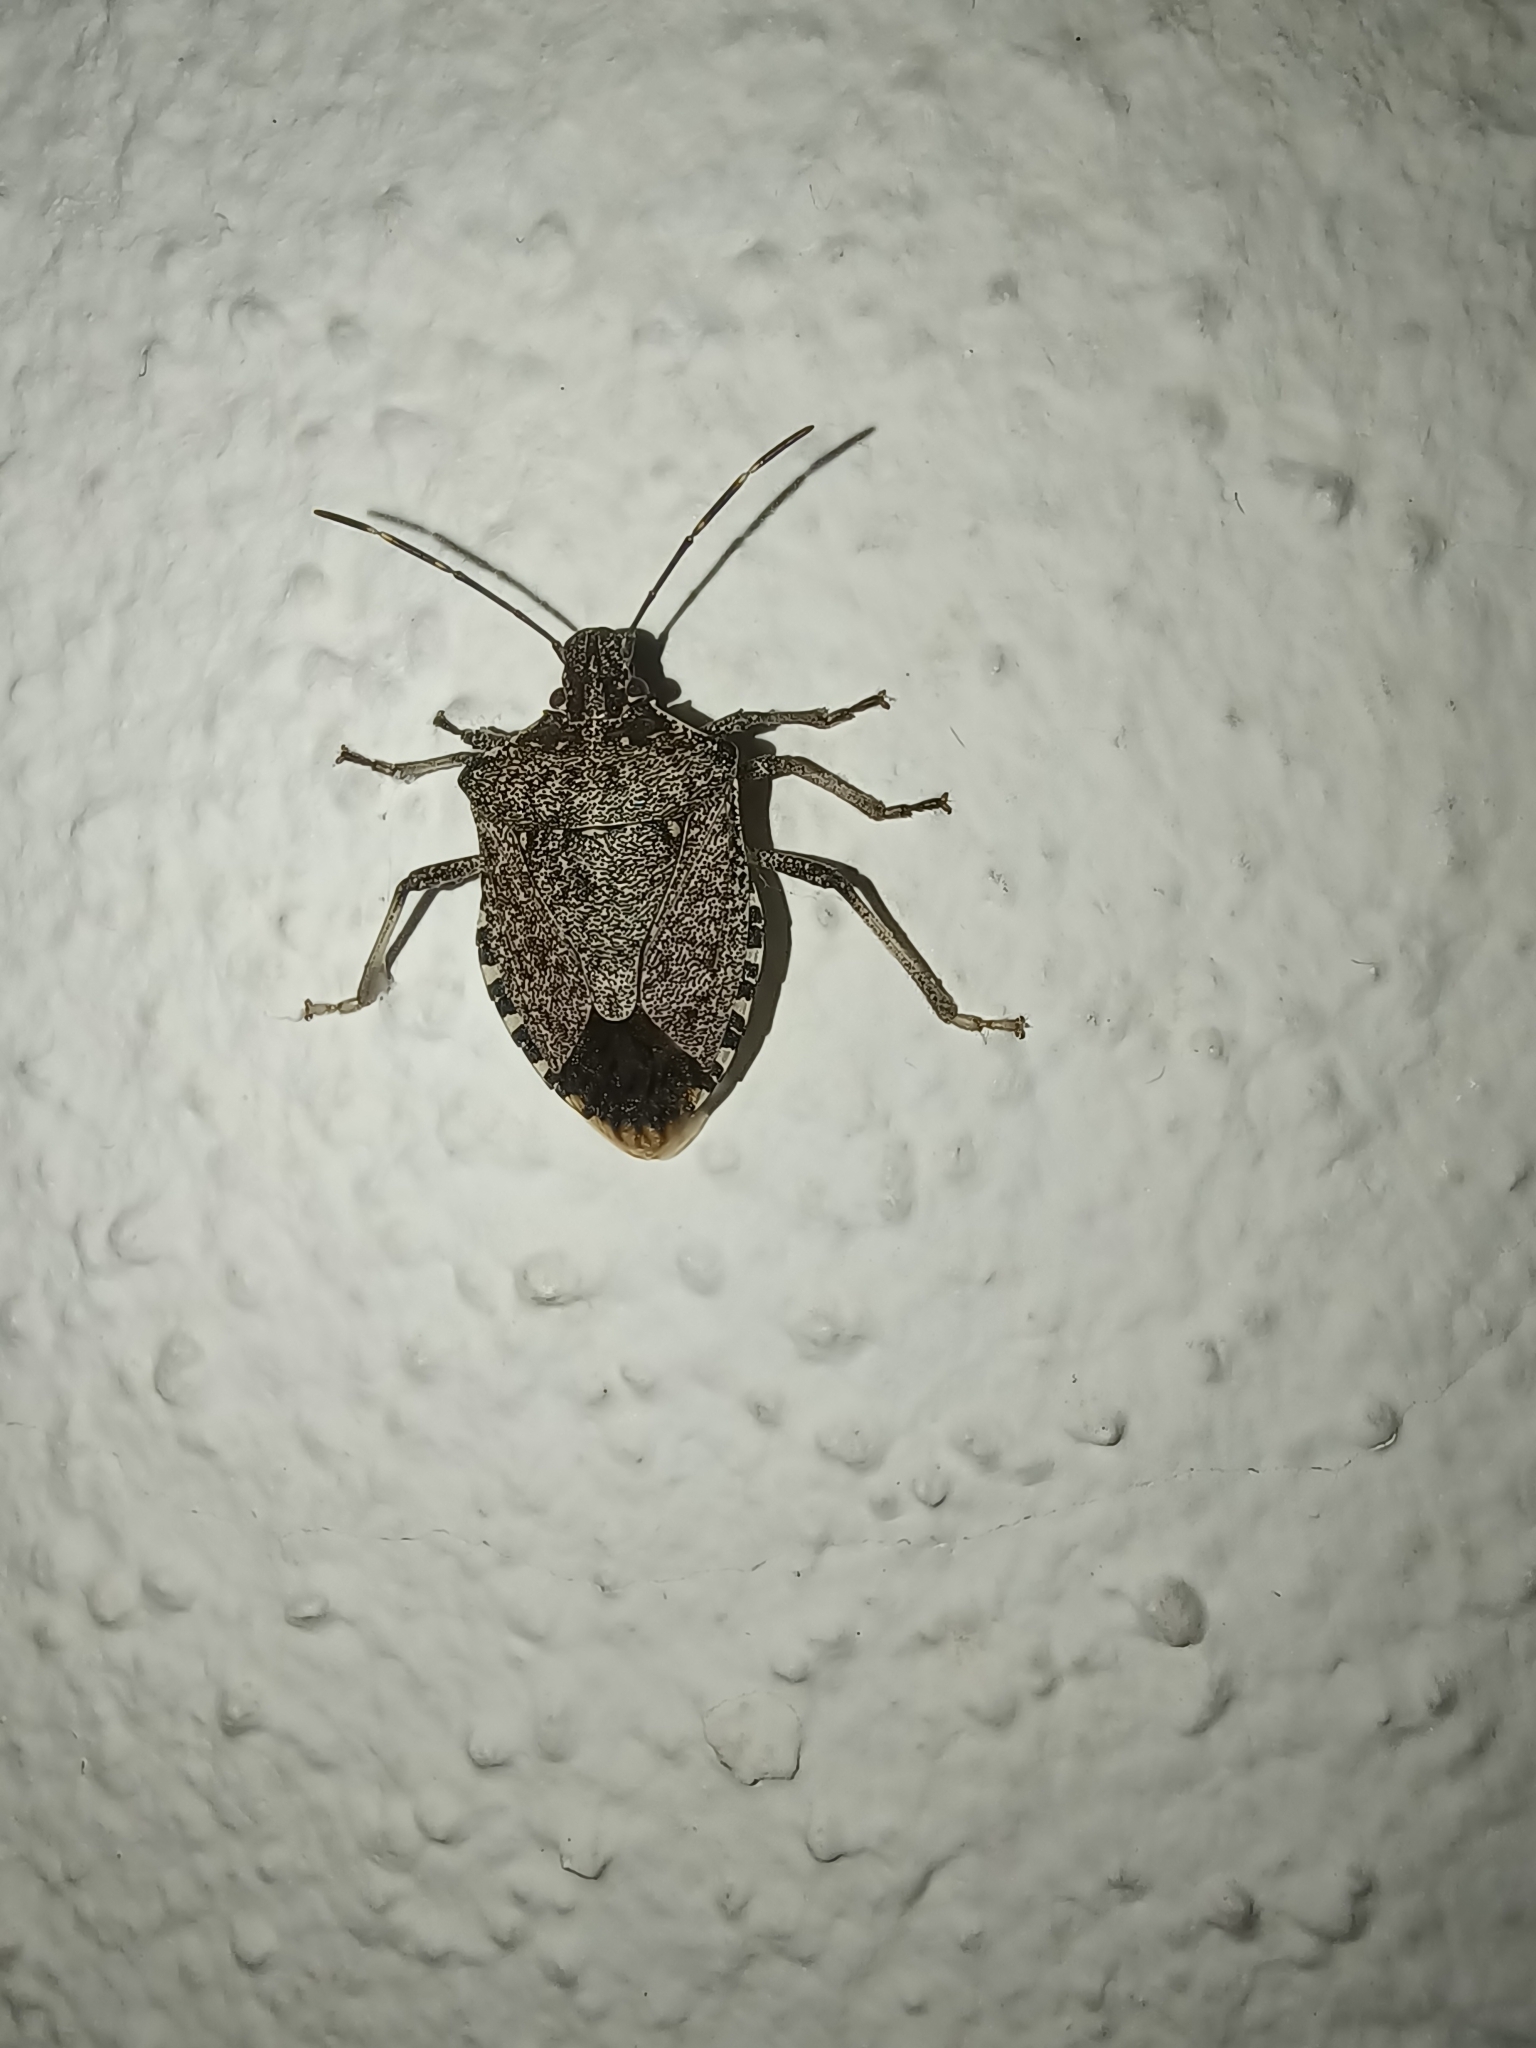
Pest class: stink_bug